Ioannes Paulus II Peninsula

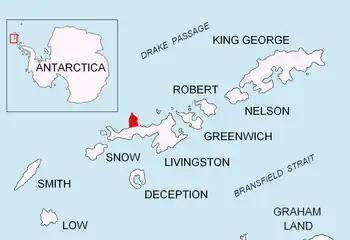
Location of Ioannes Paulus II Peninsula on Livingston Island in the South Shetland Islands

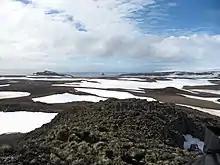
Barclay Bay and Robbery Beaches from near Basalt Lake on Byers Peninsula, Livingston Island, with left to right Lair Point, Frederick Rocks, Cutler Stack, Nedelya Point and the northern part of Urvich Wall in the middle ground, and Cape Shirreff and Ioannes Paulus II Peninsula in the right background

Ioannes Paulus II Peninsula is an ice-covered peninsula on the north coast of Livingston Island in the South Shetland Islands, Antarctica that is bounded by Hero Bay to the east and Barclay Bay to the west. It extends 13 km in length in south–north direction and is 8 km wide. Its north extremity is formed by the ice-free Cape Shirreff, an area visited by early 19th century sealers. The peninsula's interior is occupied by Oryahovo Heights.